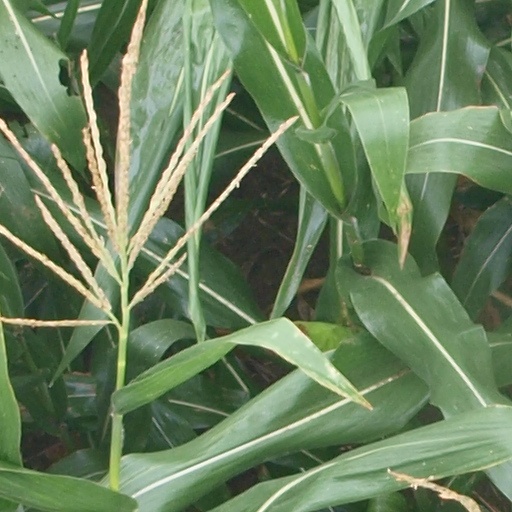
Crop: maize; corn